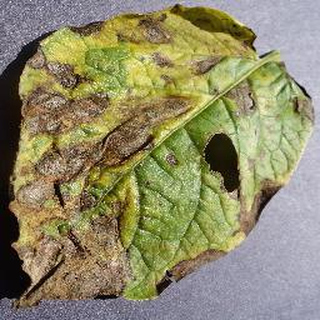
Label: potato_early_blight